Pinball

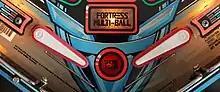
Flippers allow the player to redirect the ball.

During the 1980s, pinball manufacturers navigated technology changes while going through changes of ownership and mergers: Gottlieb was sold to Premier Technologies, and Bally merged with Williams. The video game crash of 1983 made the manufacturers refocus on their pinball sales. A trend started of pinball becoming increasingly elaborate to use more computing resources, following video games.